Wightlink

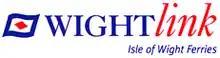
The previous Wightlink logo, replaced at around the time the new ferries were arriving.

In March 2008 Wightlink revealed that an order had been placed with FBMA Marine to construct two new passenger catamarans for the Portsmouth to Ryde service, to replace the three craft currently employed. They entered service in 2009.